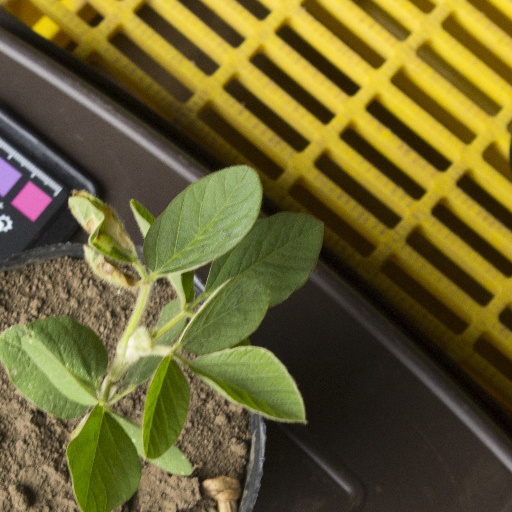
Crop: soybean